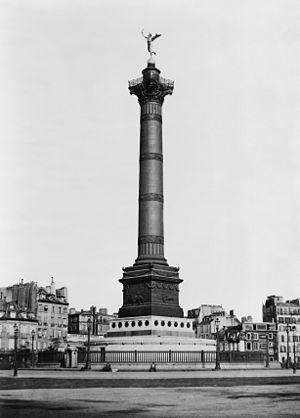
Colonne de Juillet, Place de la Bastille, Paris.
La colonne de Juillet est une colonne élevée sur la place de la Bastille à Paris, entre 1835 et 1840 en commémoration des trois journées de la révolution de juillet 1830 dite « Les Trois Glorieuses » qui amenèrent la chute de Charles X et du régime de la restauration, puis l'instauration de la monarchie de juillet, avec le règne de Louis-Philippe Iᵉʳ, duc d'Orléans, devenu roi des Français.